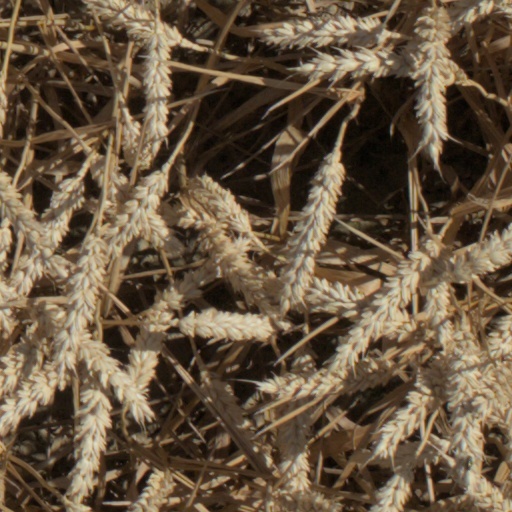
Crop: wheat